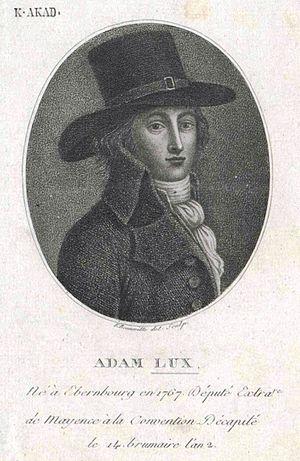
Adam Lux est un philosophe, docteur de l'université de Mayence et membre de la Convention rhéno-germanique.